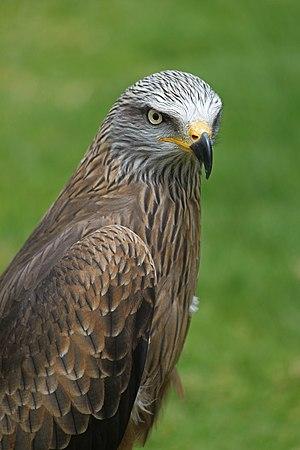
Le Milan noir ou Milan à bec jaune est une espèce de rapaces de taille moyenne appartenant à la famille des Accipitridae.